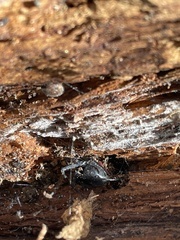
Species: Lactrodectus_hesperus